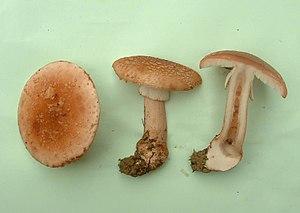
Ananite vineuse (Amanita rubescens), Étrelles-et-la-Montbleuse (Haute-Saône, France), octobre 2004.